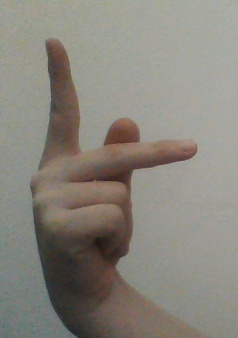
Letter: dha